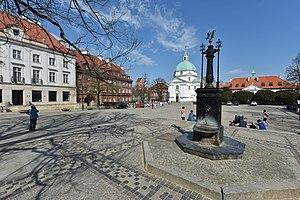
Rynek Nowego Miasta à Varsovie.
Nowe Miasto est un quartier de l'arrondissement de Śródmieście à Varsovie.